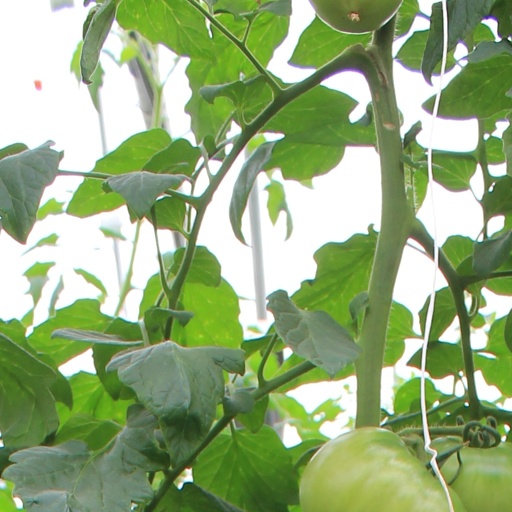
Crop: tomato